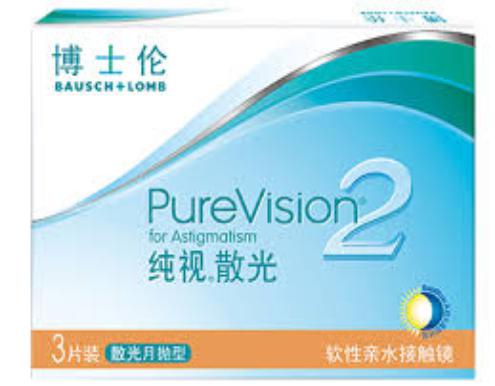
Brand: bauschlomb-2
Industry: Medical